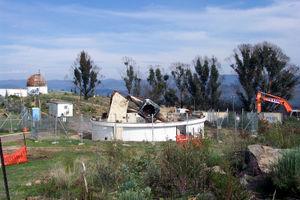
L'histoire du Territoire de la capitale australienne, une division administrative de l'Australie a commencé après la création de la Fédération de l'Australie en 1901, quand une loi crée le site de Canberra, la capitale de l'Australie. La région a une longue histoire avant la création du territoire, avec des traces de peuplement aborigène datant d'au moins 21 000 ans. Elle est située sur les terres traditionnelles du peuple Ngambri et de plusieurs autres groupes linguistiques, une affirmation connue à travers les deux premiers comptes-rendus des colons européens et les histoires orales aborigènes elles-mêmes.
L'observatoire du Mont Stromlo se situe près de la ville de Canberra en Australie. Il fait partie du département d'astronomie et d'astrophysique de l'Australian National University.